Simon's Town

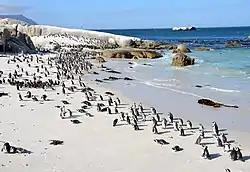
African penguins ("Spheniscus demersus") on Boulders Beach

Boulders Beach is located a few kilometres to the south of Simon's Town, in the direction of Miller's Point. Here small coves and beaches are interspersed between boulders of Cape granite. There has been a colony of African penguins at Boulders Beach since 1982. There is no record of the birds having lived here prior to that date. They are shown, with scenes from the town, in the 2021 series, Penguin Town. There are only three penguin populations on the mainland in southern Africa; the others are close to Hermanus at Stoney Point and Betty's Bay.